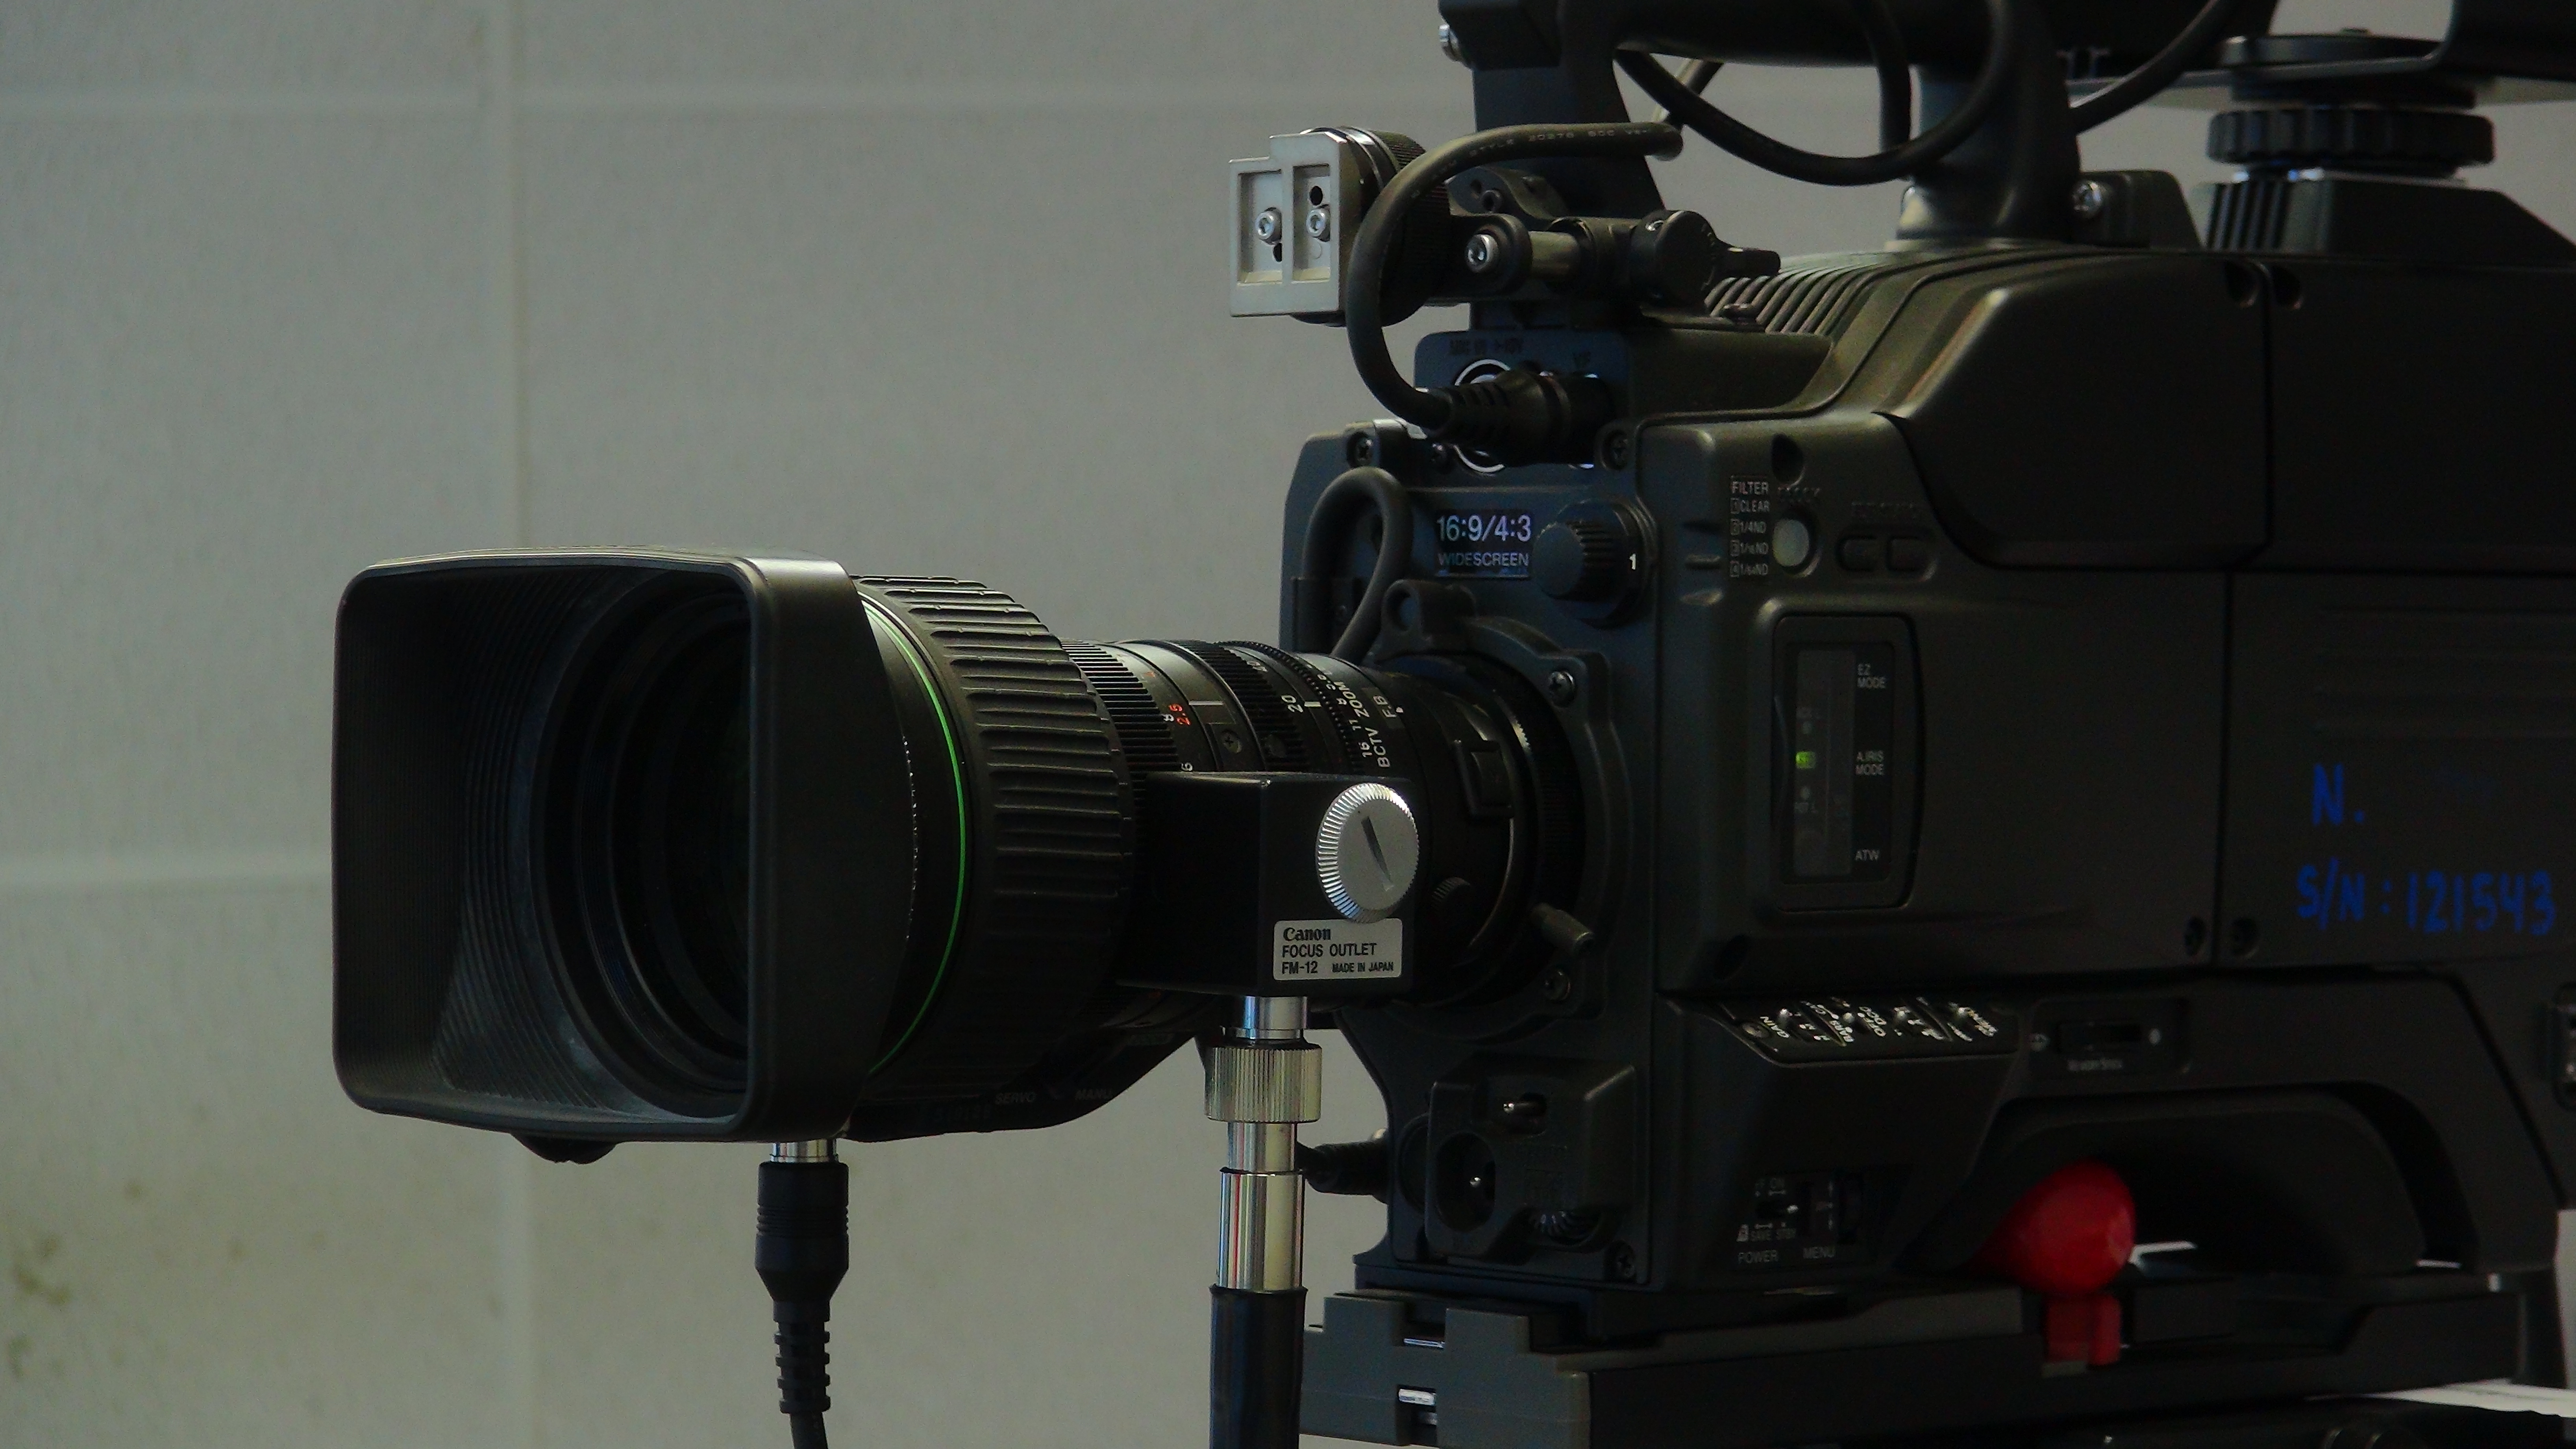
camara, estudio, single lens reflex camera, filmmaking, camera accessory, cinematographer, camera operator, digital slr, cameras optics, camera, reflex camera, focus puller, technology, camera lens, videographer